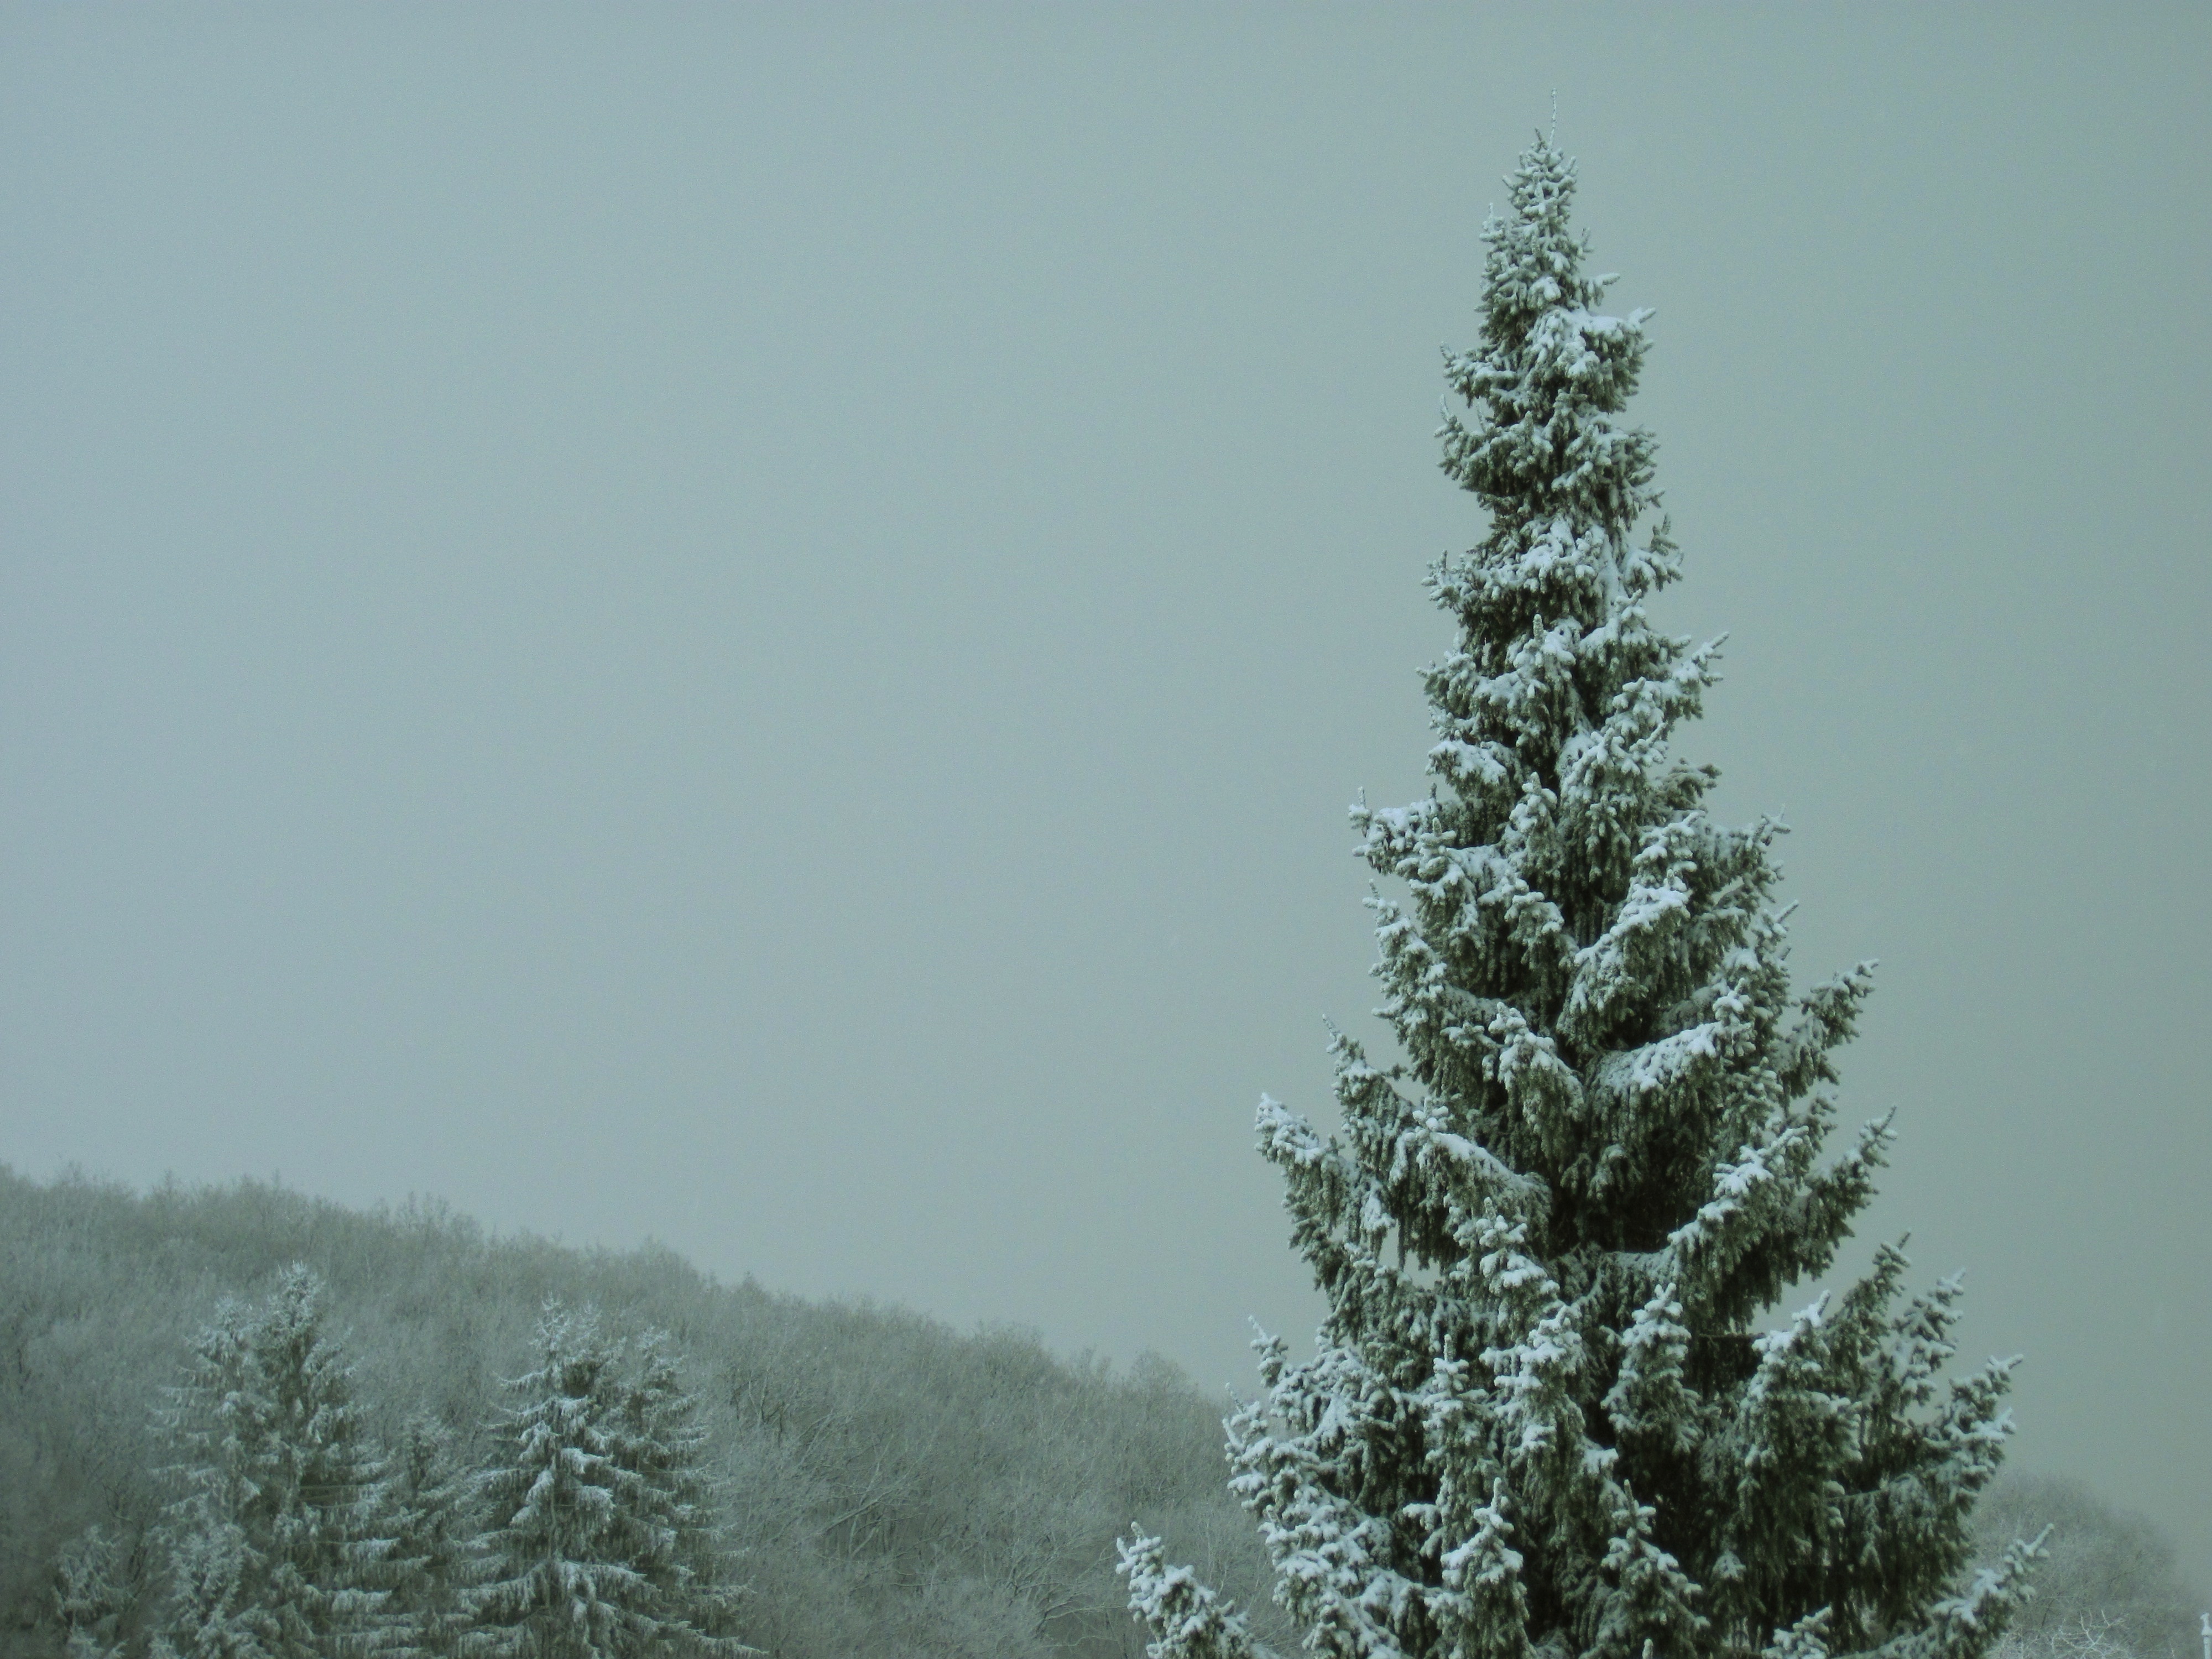
landscape, tree, nature, forest, branch, snow, cold, winter, plant, fog, white, frost, weather, fir, christmas tree, season, conifer, grey, spruce, wintry, freezing, woody plant, land plant